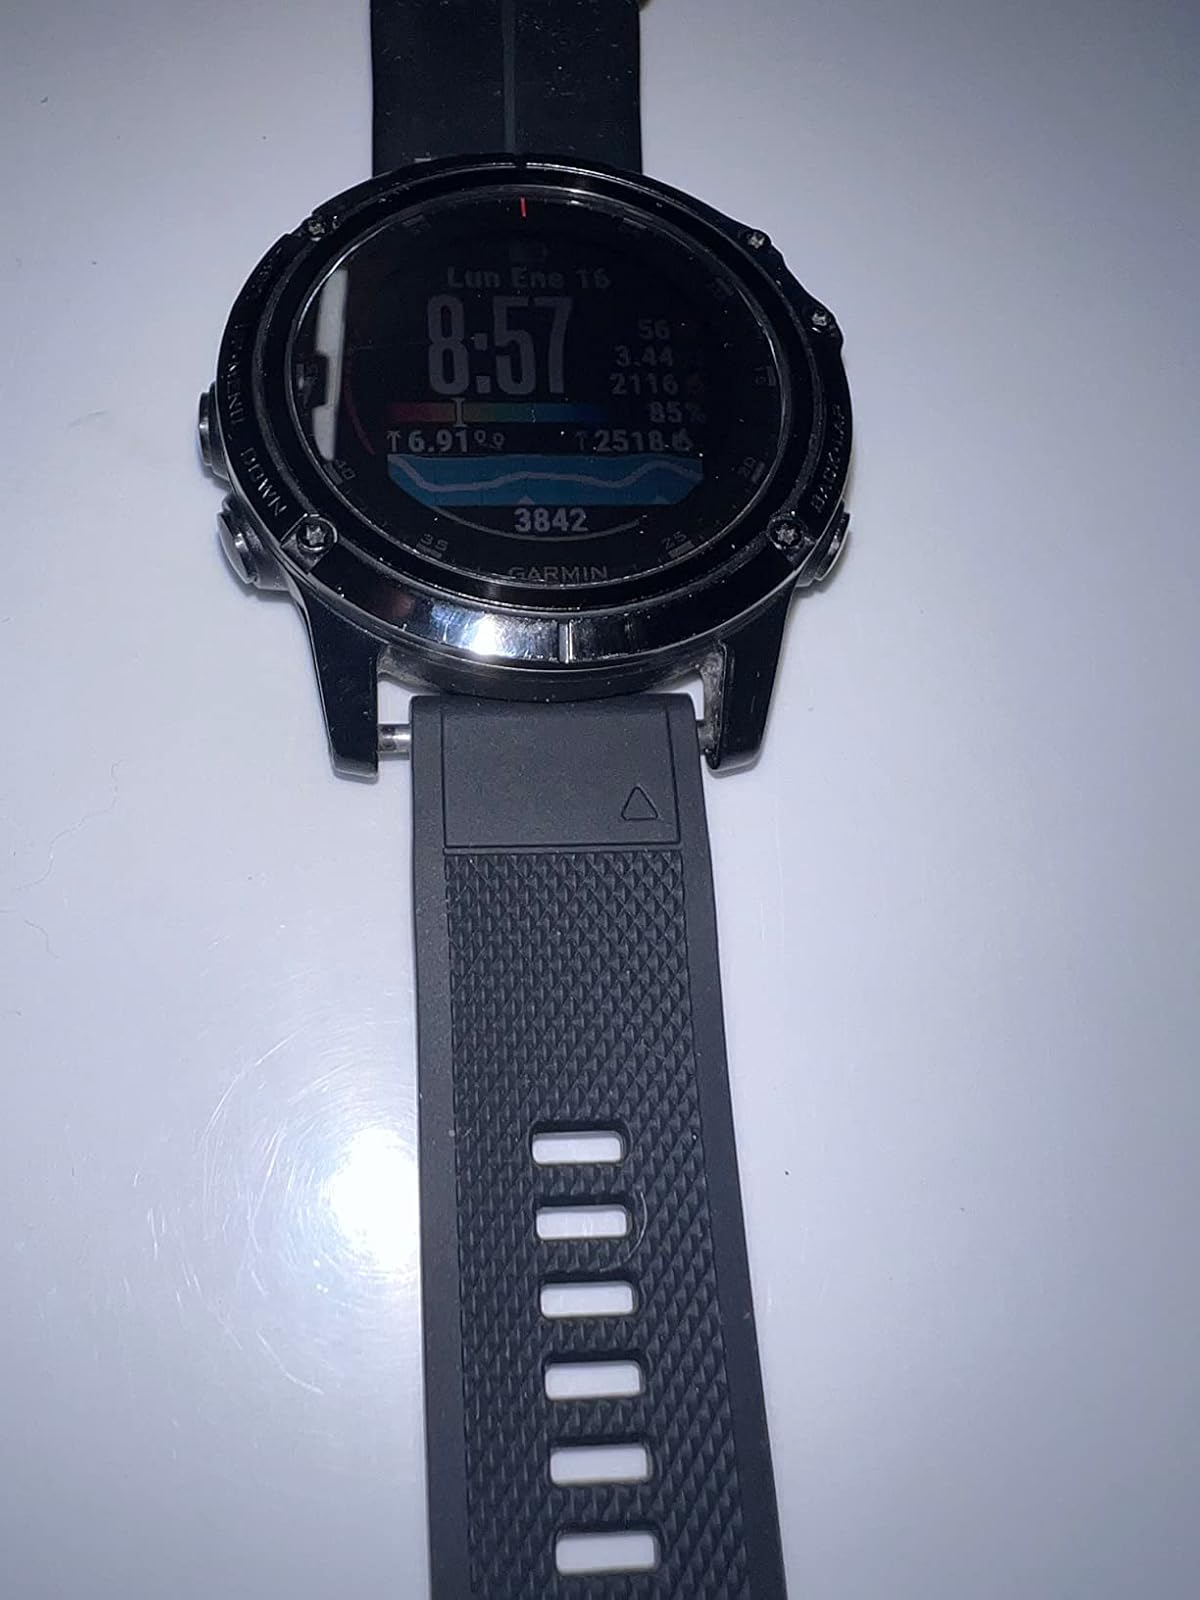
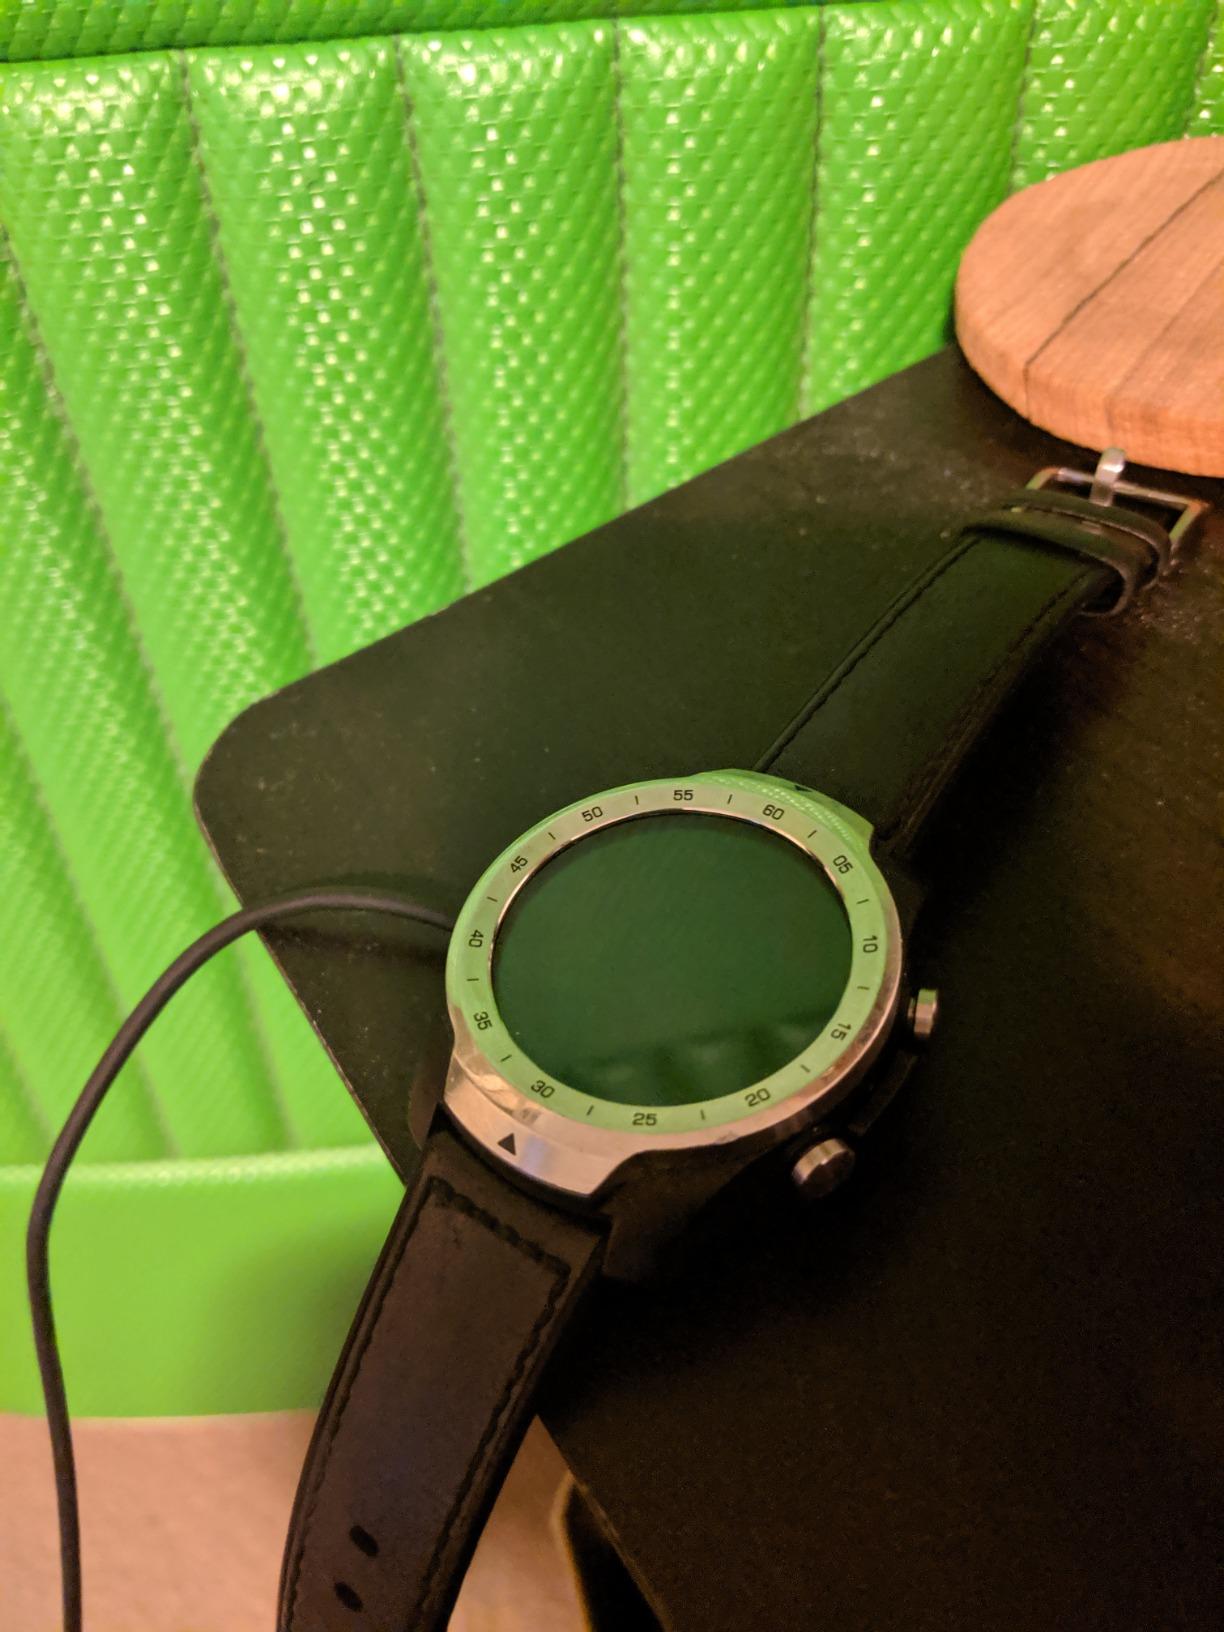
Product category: smartwatch
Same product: no